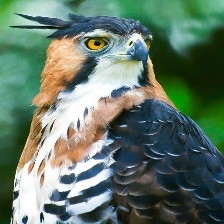
Species: ORNATE HAWK EAGLE
Scientific name: SPIZAETUS ORNATUS